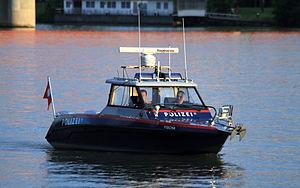
Autriche, Vienne, Danube Slovenčina: Dunaj Slovenščina: Donava